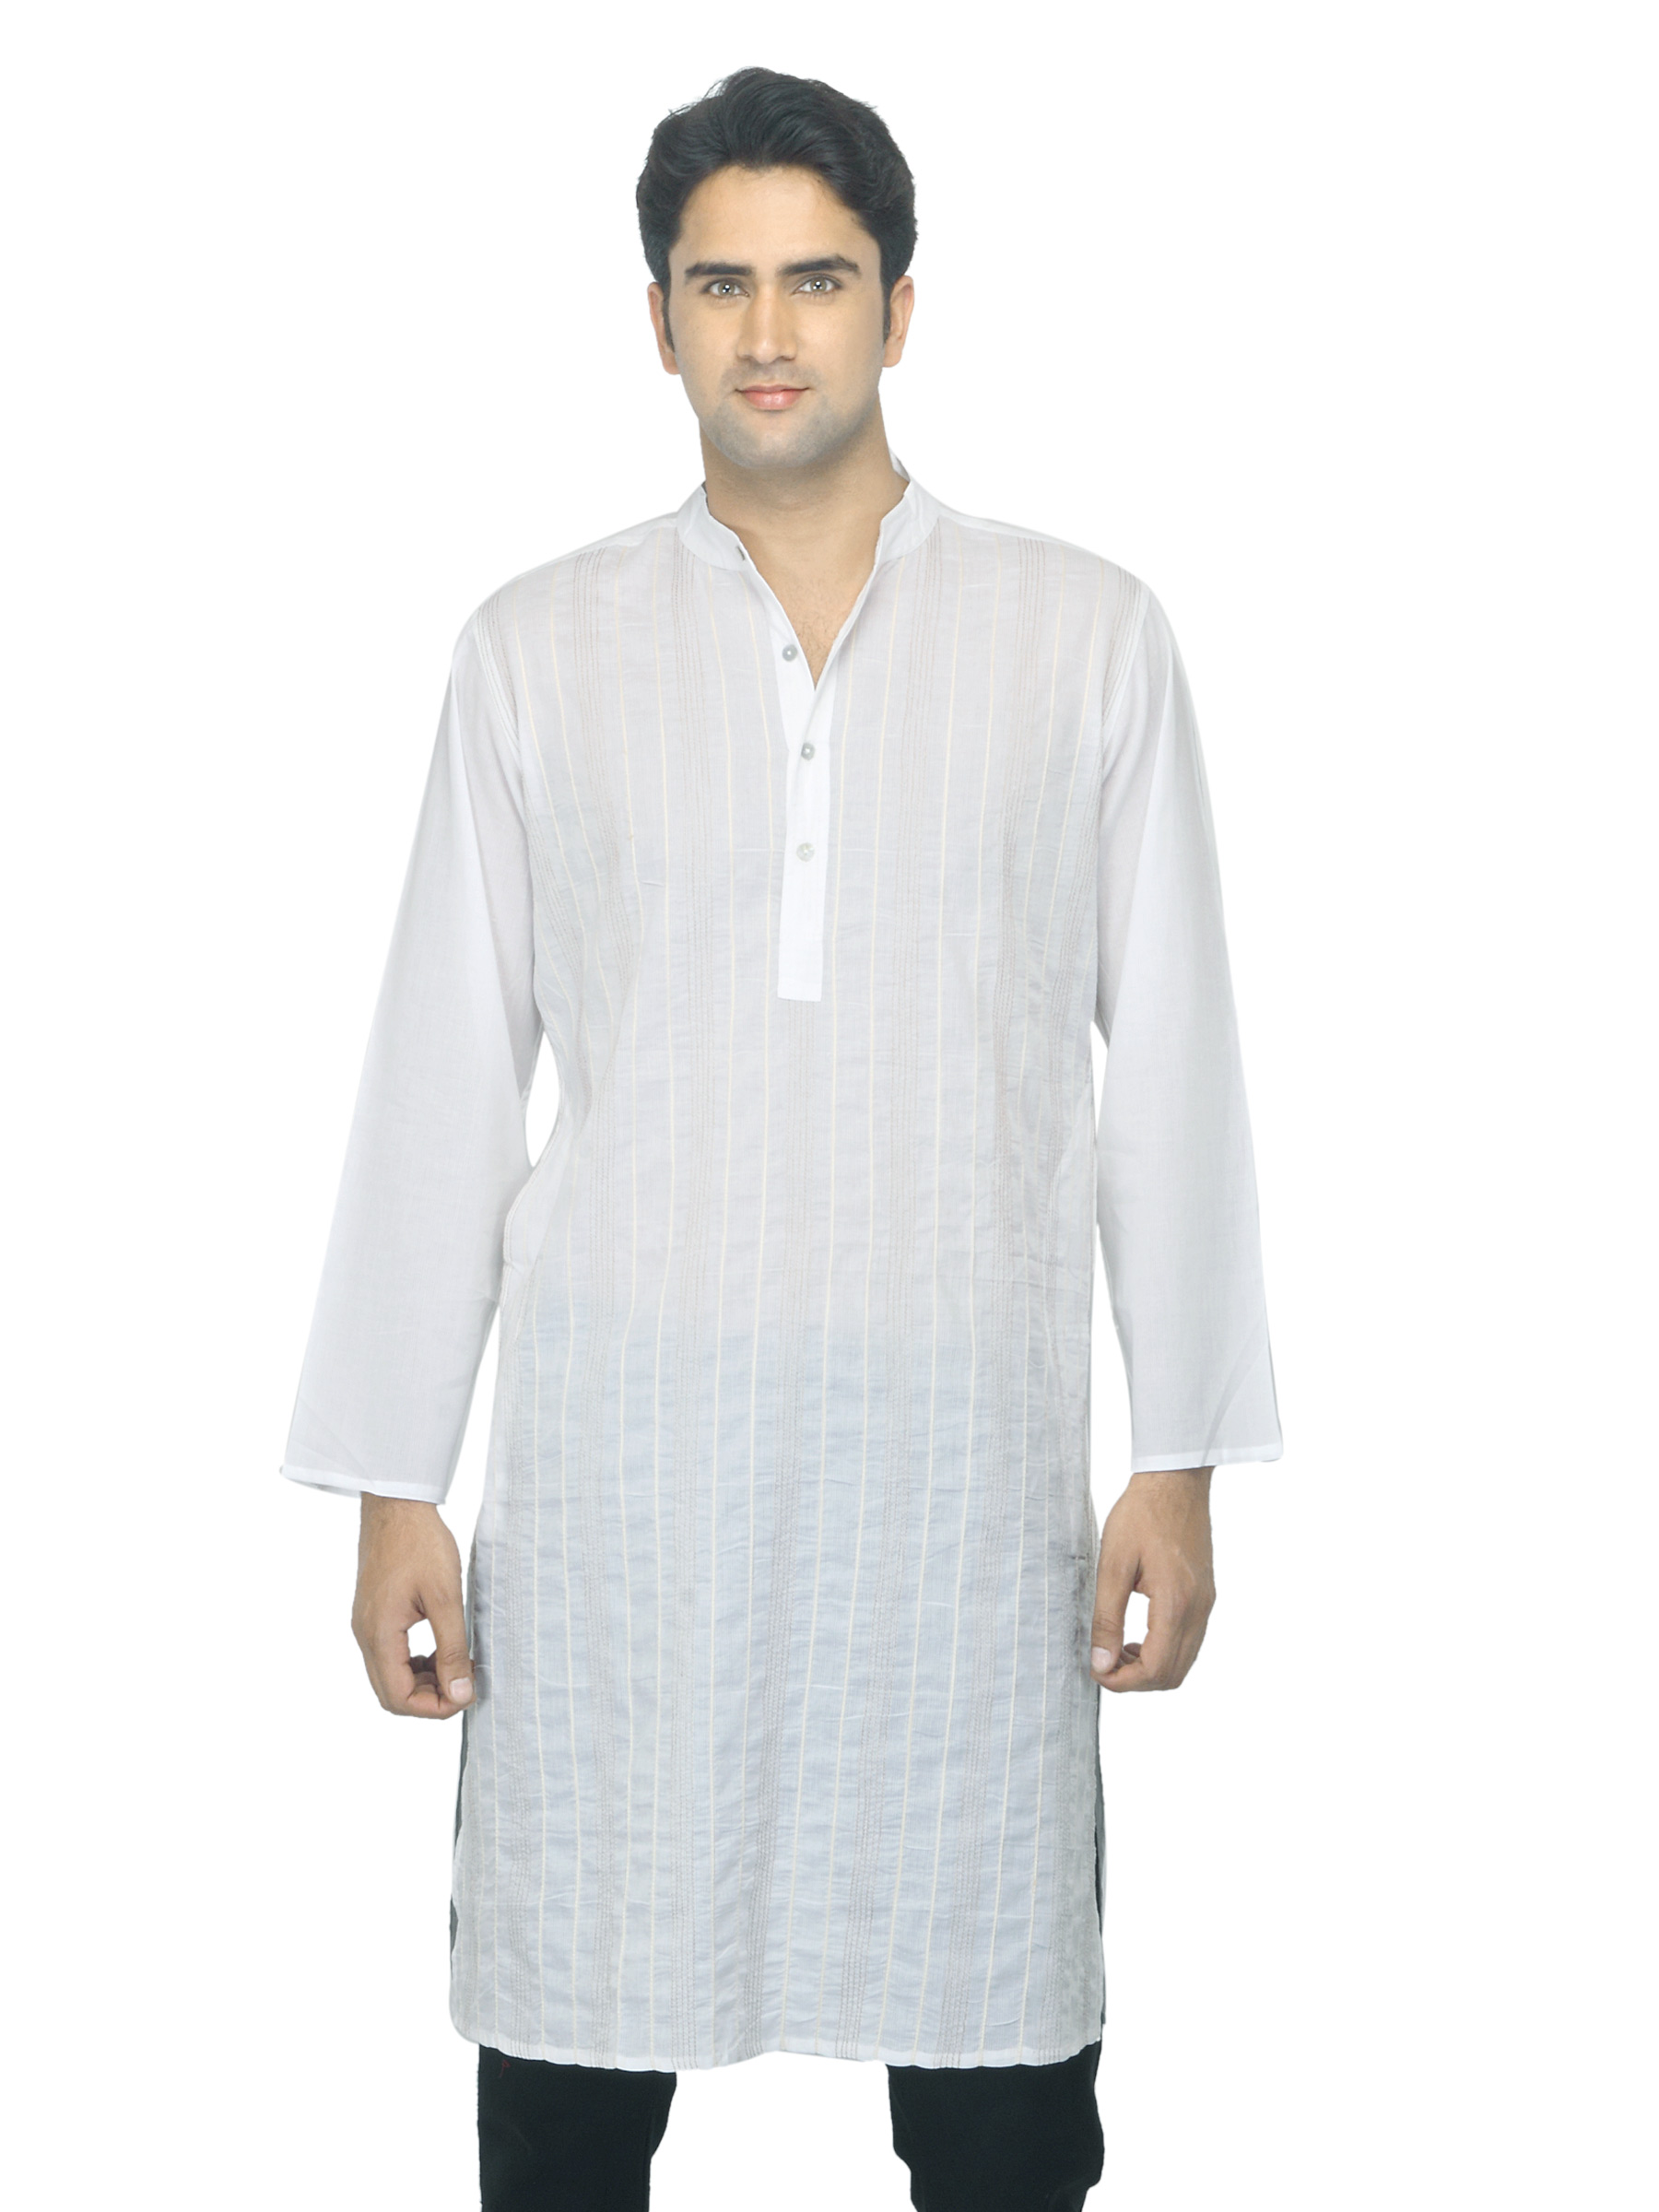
Fabindia Men Striped White Kurta
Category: Apparel / Topwear / Kurtas
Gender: Men
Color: White
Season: Summer 2012
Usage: Ethnic